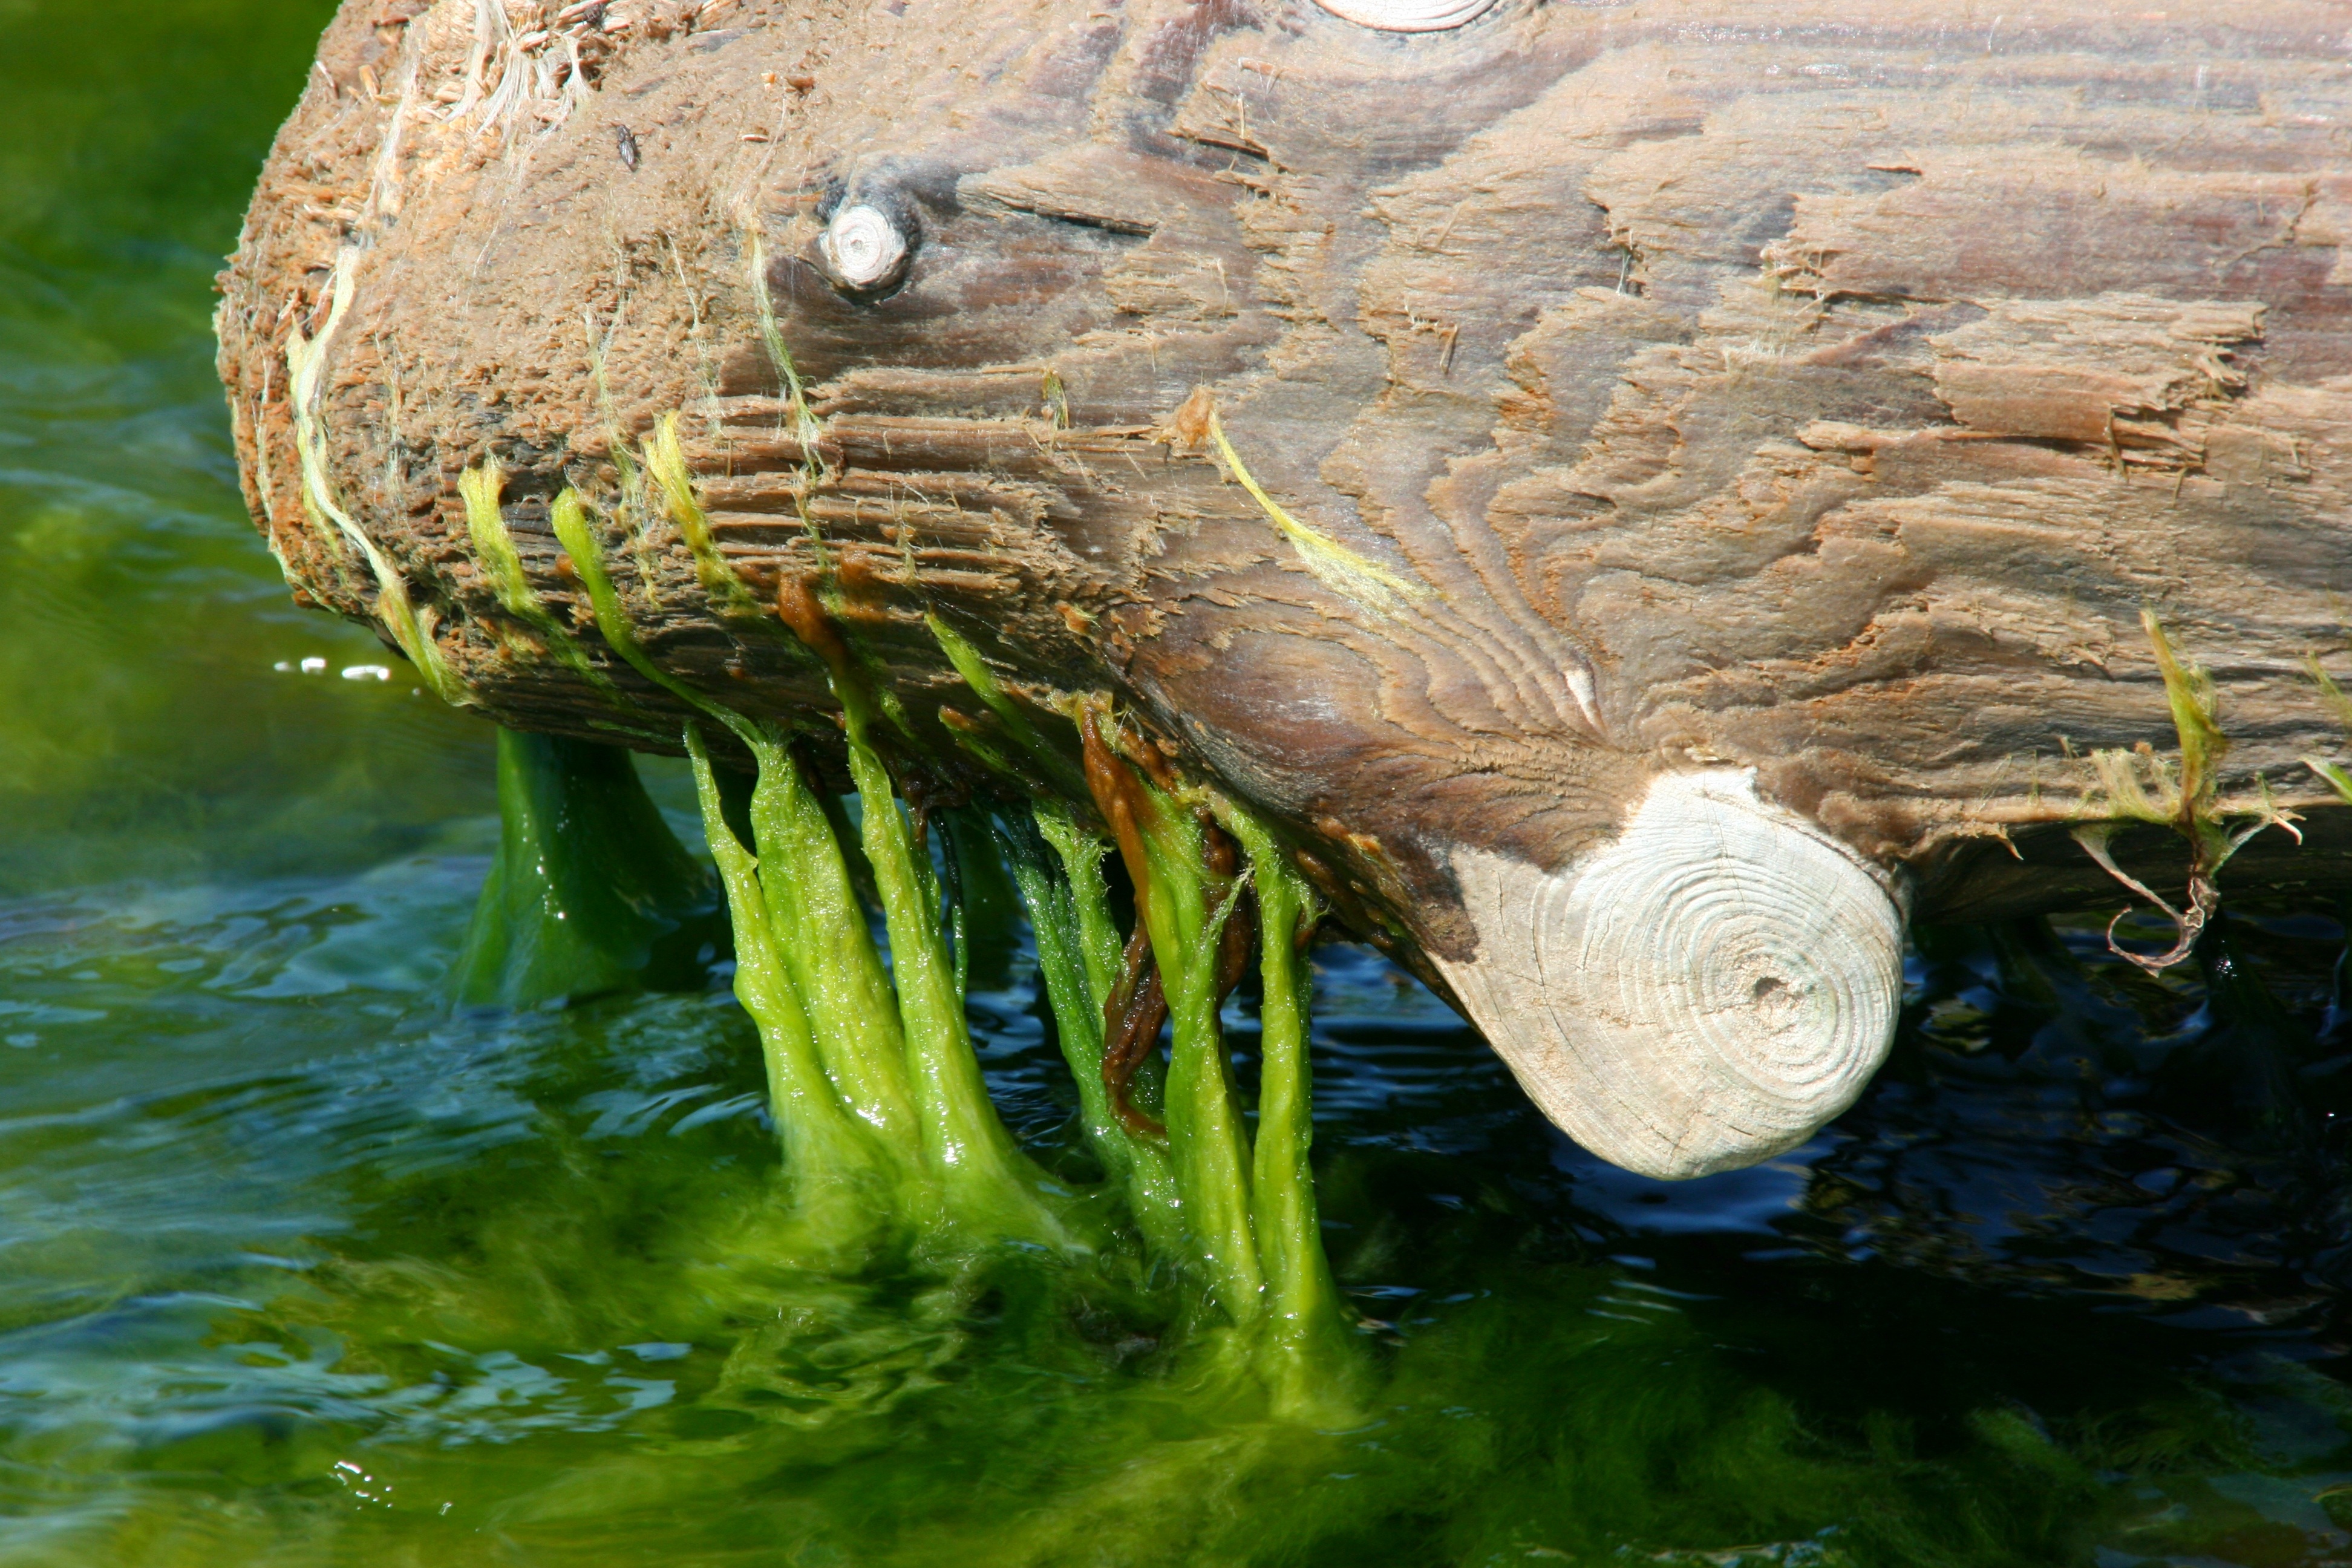
tree, water, abstract, pond, wildlife, log, seaweed, sea animal, old wood, green water, matsi sea